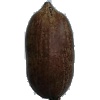
Label: nut_pecan